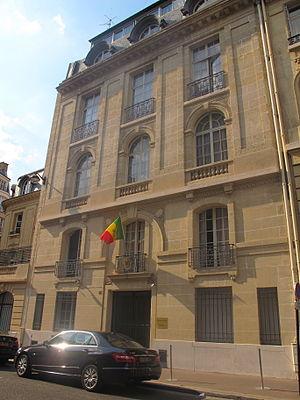
Chancellerie de l'ambassade du Sénégal en France, 14 avenue Robert-Schuman, 7e arrondissement de Paris.
La plaque d'immatriculation française des corps diplomatique et consulaire est un dispositif permettant l'identification d'un véhicule appartenant au parc automobile du corps diplomatique ou consulaire en France.